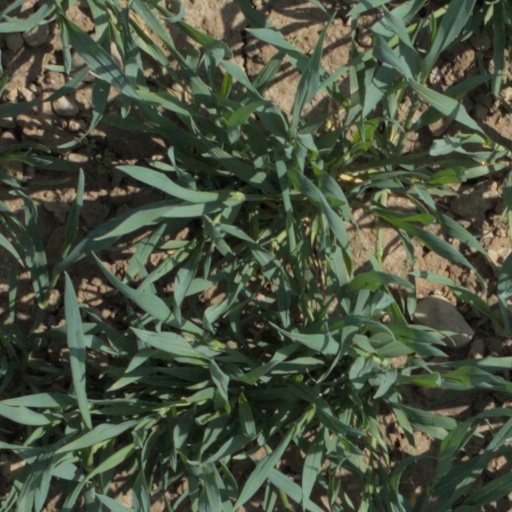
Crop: wheat